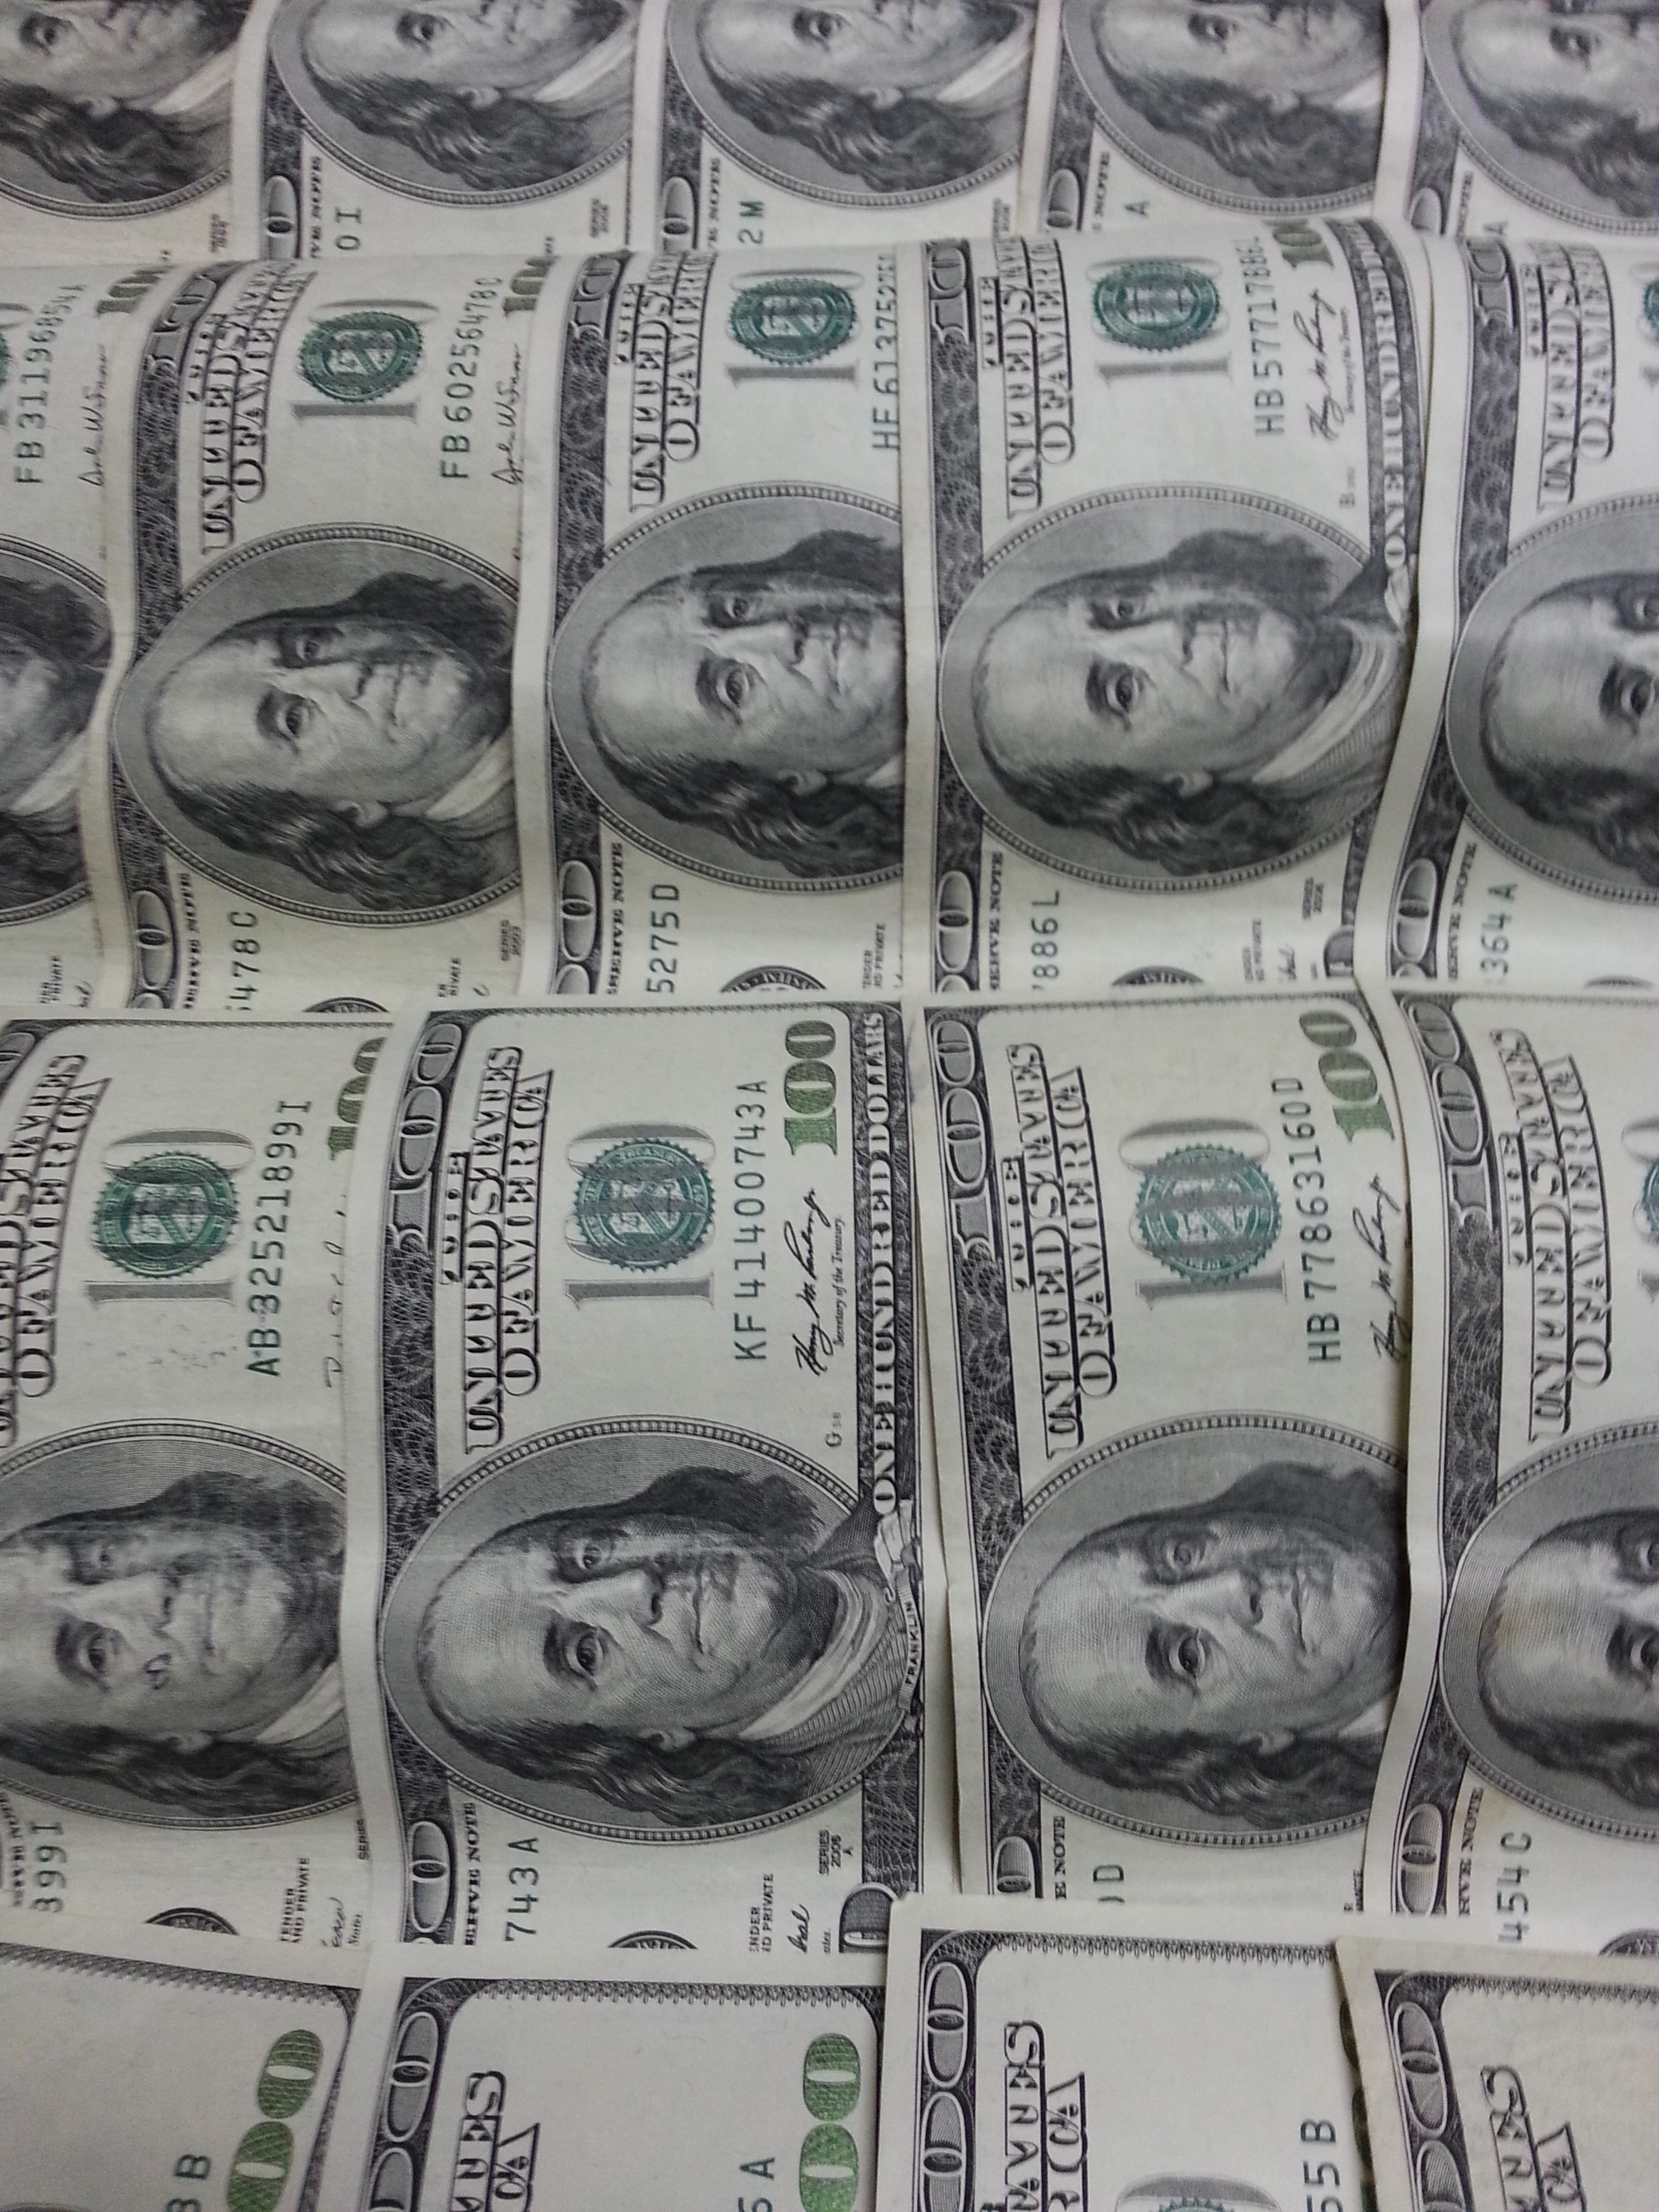
money, cash, currency, dollar, franklin, dollars, currencies, benjamin